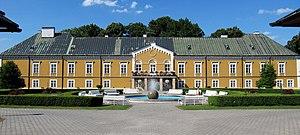
Lednické Rovne est un grand village du district de Púchov de la région de Trenčín au nord-ouest de la Slovaquie. La ville se trouve sur la rivière Váh, non loin des Carpates blanches.